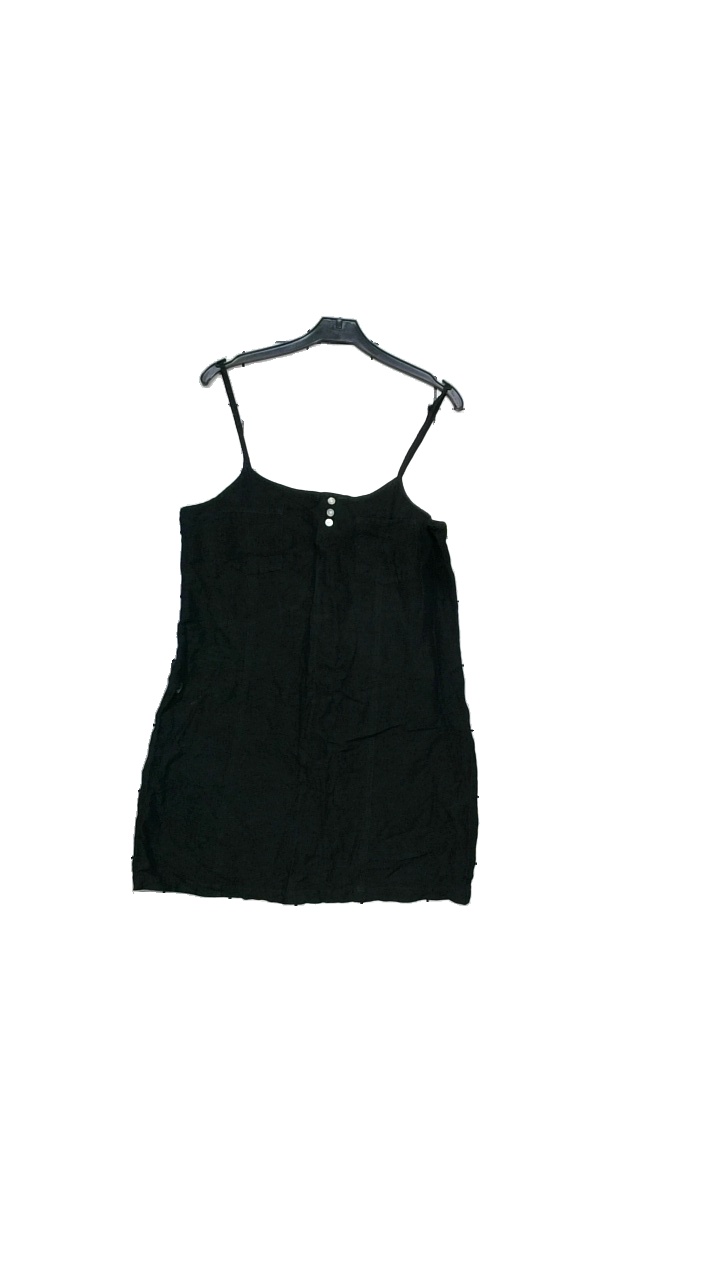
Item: Dress (Ladies)
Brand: Phd
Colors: Black
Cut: Regular, Tight
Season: All
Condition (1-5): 4
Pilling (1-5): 3
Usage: Reuse
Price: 100-150